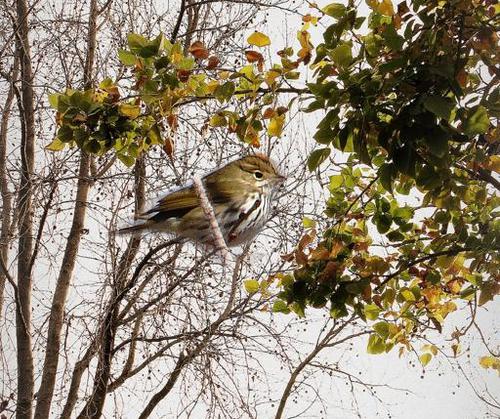
Bird species: Ovenbird
Bird type: landbird
Background: land